East Lancashire Royal Engineers

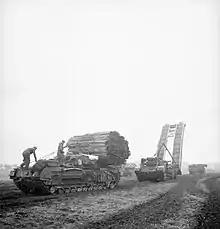
AVREs with SBG bridge and fascines move up during Operation Veritable.

66th (2nd EL) Division was relieved at Dunkirk by 42nd (EL) Division in September and was sent to the Ypres Salient. The infantry had a bad time in their first major battle at Poelcappelle on 9 October, but the RE were mostly engaged in roadmaking and making timber platforms to stop heavy artillery sinking into the mud. After the Ypres offensive came to a halt in late 1917, the divisional sappers were put to work building defences from the Menin Road to the Zonnebeke Road and then on the Broodseinde Ridge to hold the captured ground.